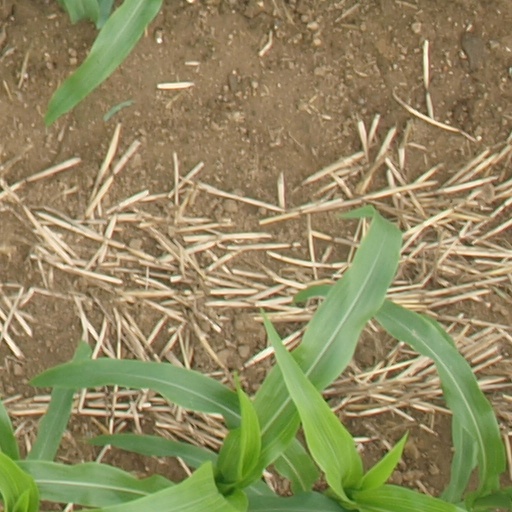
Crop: maize; corn